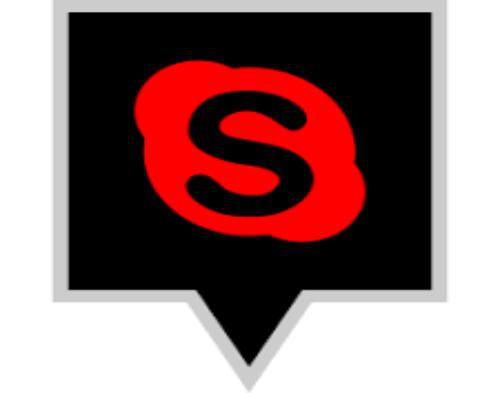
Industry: Others